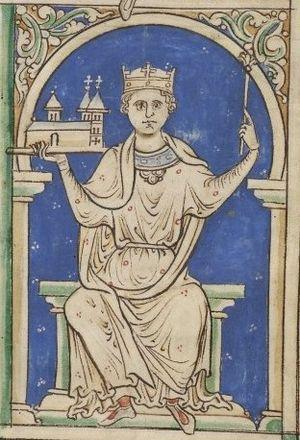
L'abbaye de Faversham est un monastère clunisien sise au nord-ouest de la ville de Faversham dans le comté du Kent en Angleterre.